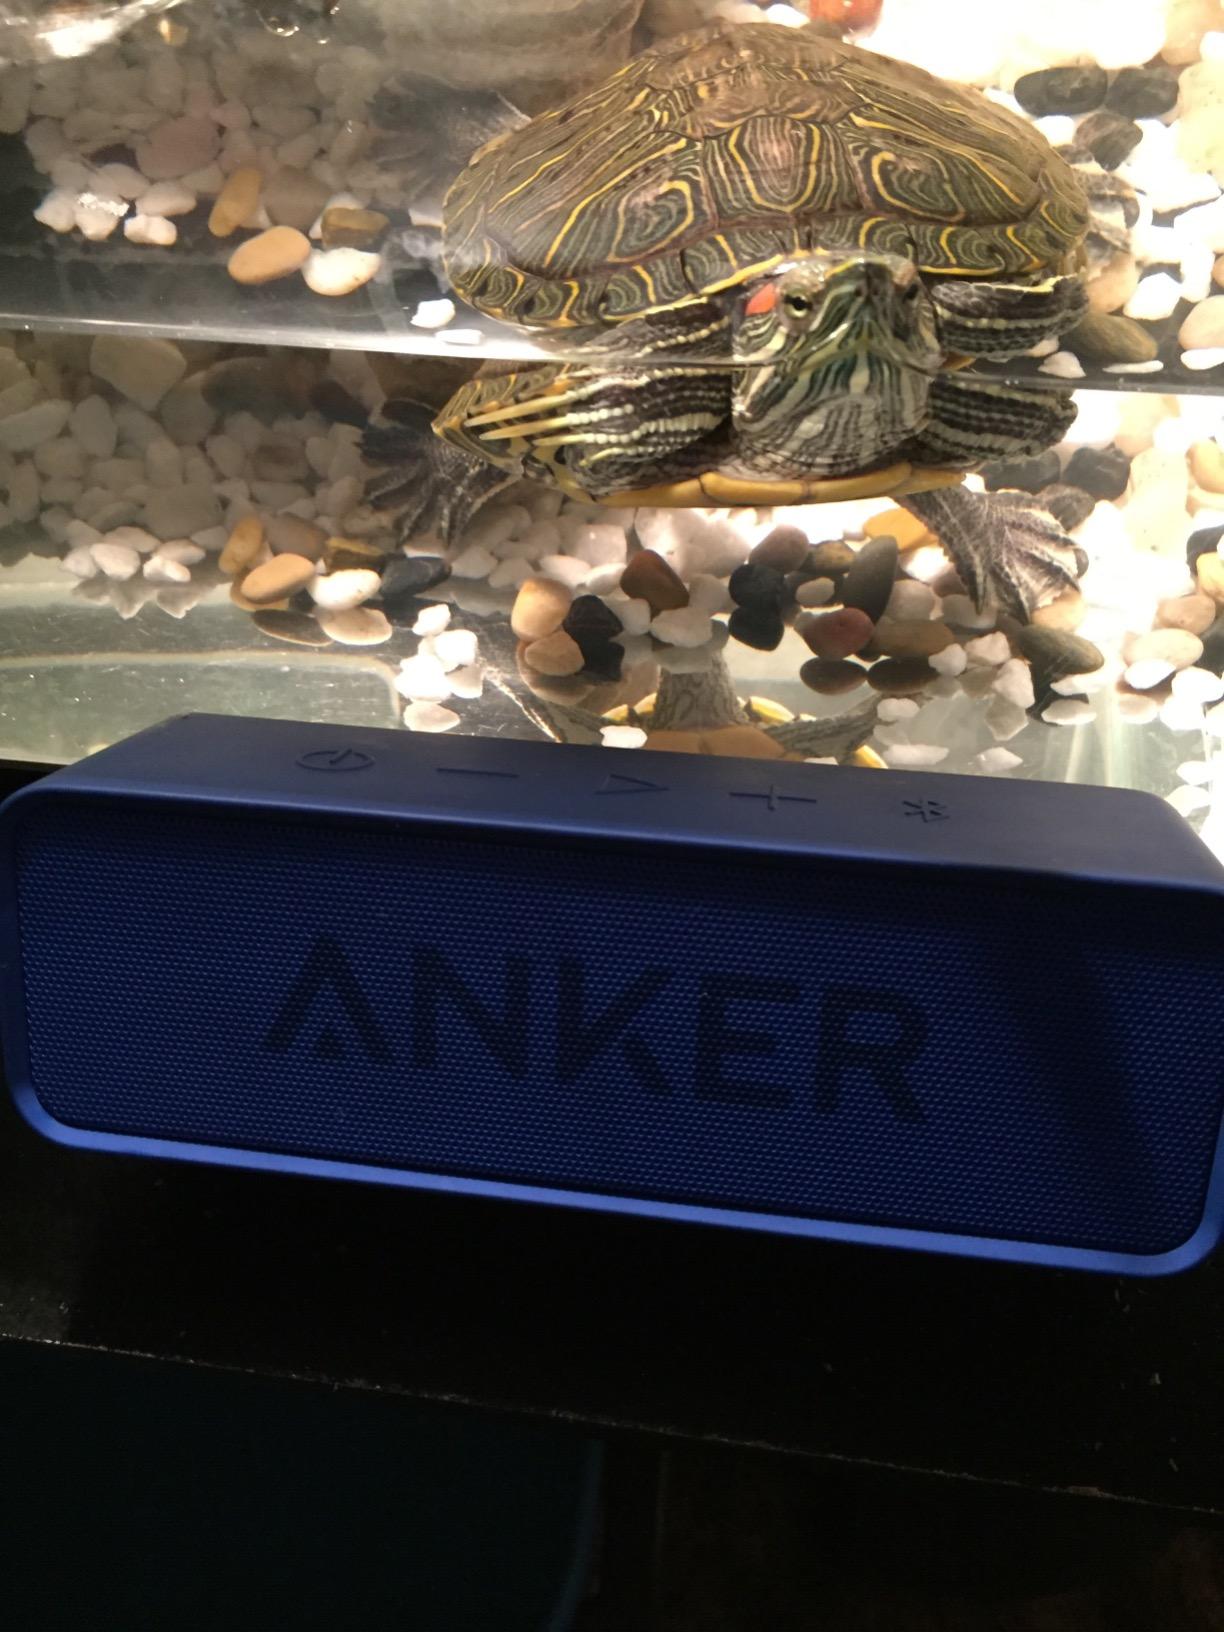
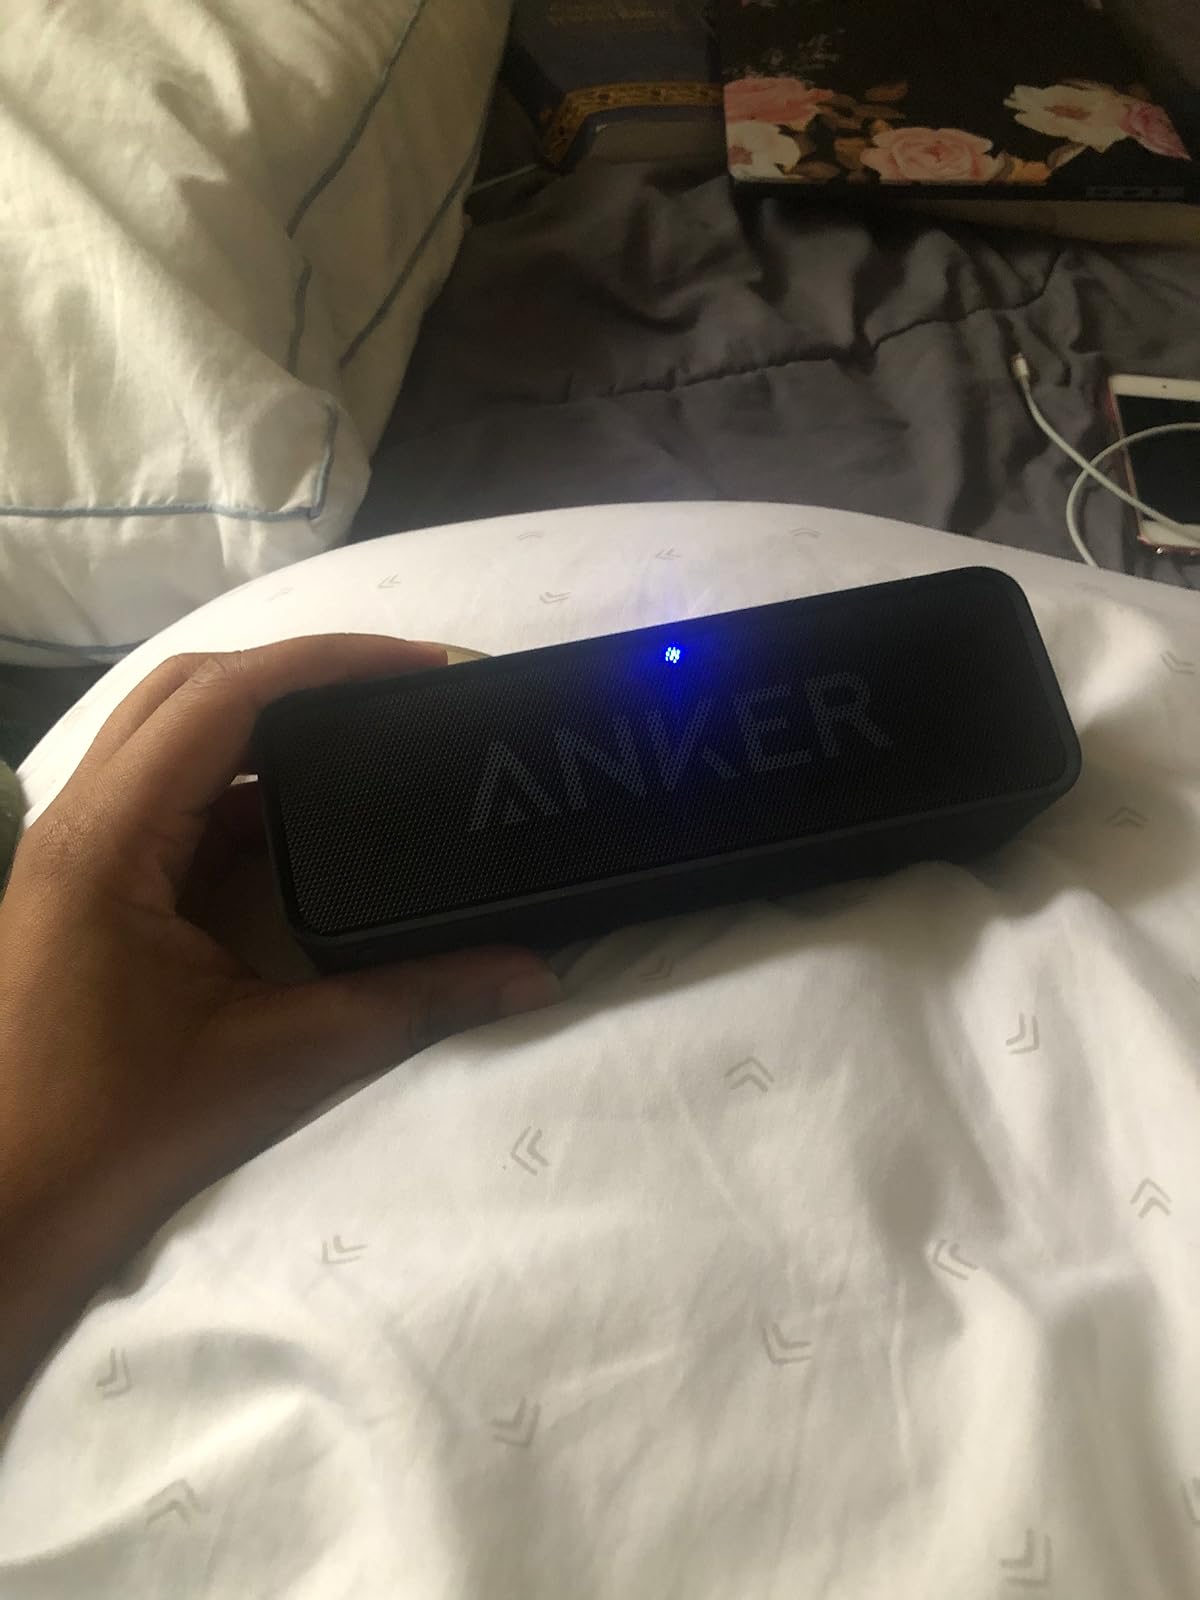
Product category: speaker
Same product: no